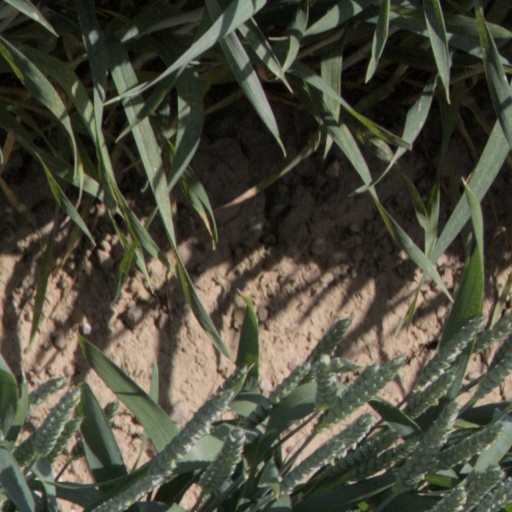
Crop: wheat